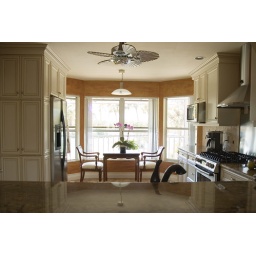
Kitchen table with refurnished chairs, side pantry, microwave on shelf, crystal light above sink